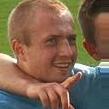
Age: 22